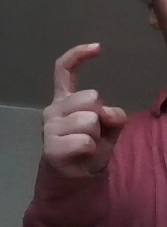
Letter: ra